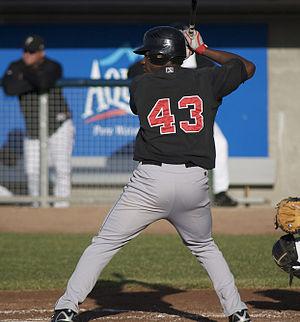
Pedro Alberys Báez De La Cruz est un lanceur de relève droitier des Ligues majeures de baseball jouant avec les Dodgers de Los Angeles. Joueur de troisième but dans les ligues mineures, il devient lanceur en 2013, un an avant de faire ses débuts pour les Dodgers.